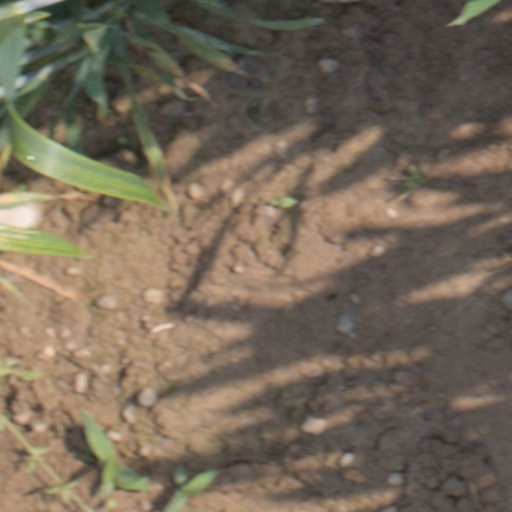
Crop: wheat